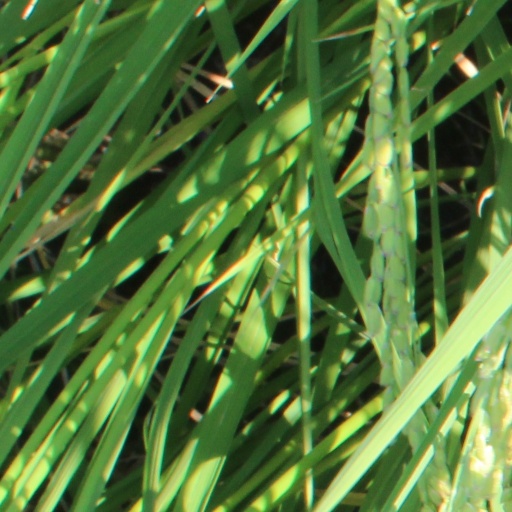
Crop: rice